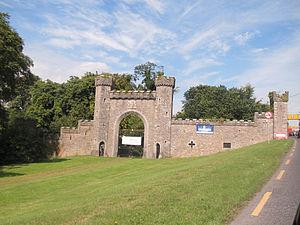
Le château de Slane est un château irlandais, situé à Slane, dans la vallée de la Boyne du comté de Meath.